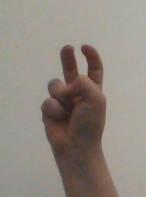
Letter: toot